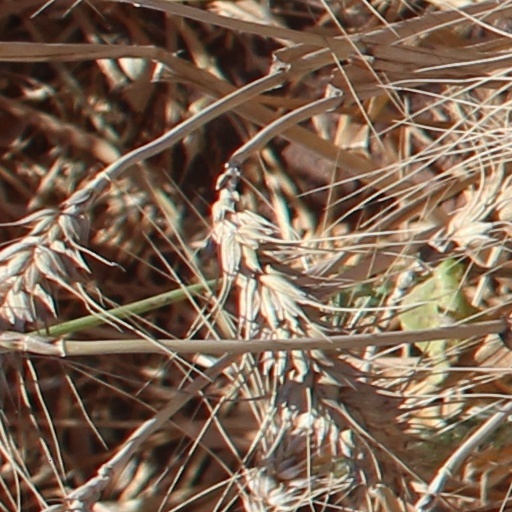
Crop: wheat